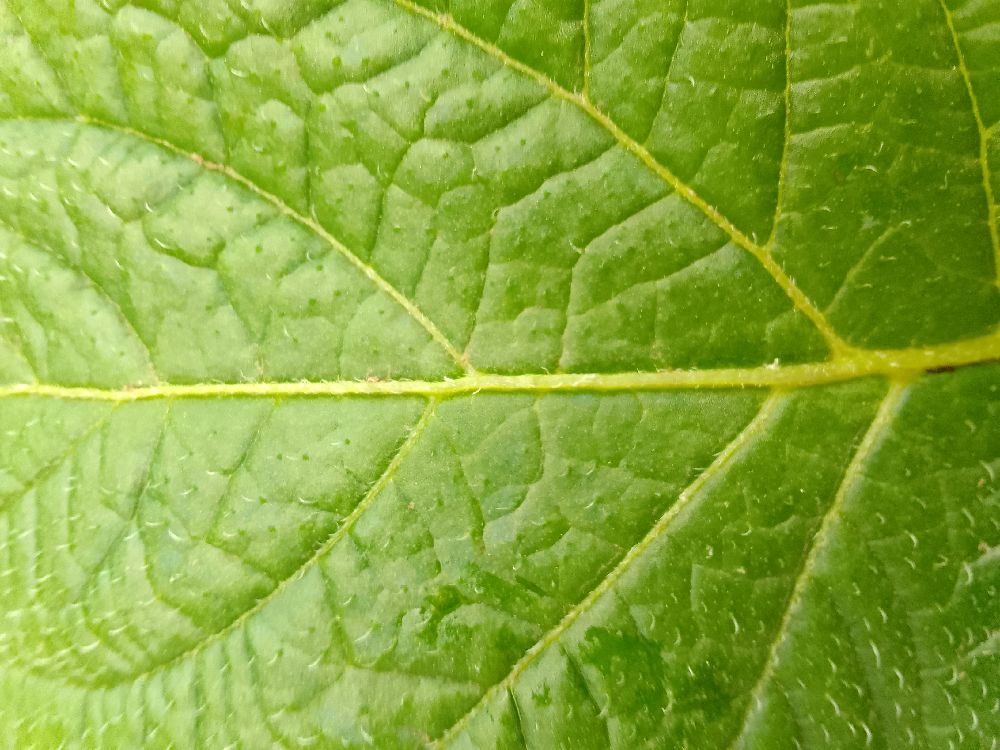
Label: Healthy